Brandon Lee

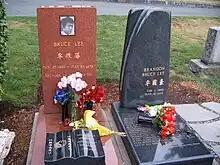
The graves of Bruce and Brandon Lee

In August 1993, Lee's mother, Linda Lee Cadwell, filed a lawsuit against the filmmakers alleging negligence in the death of her son. The suit was settled two months later under undisclosed terms.